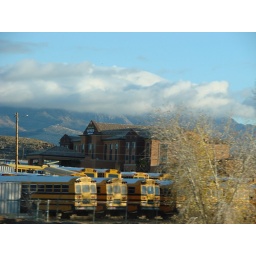
clouds over a mountain in Kingman, AZ